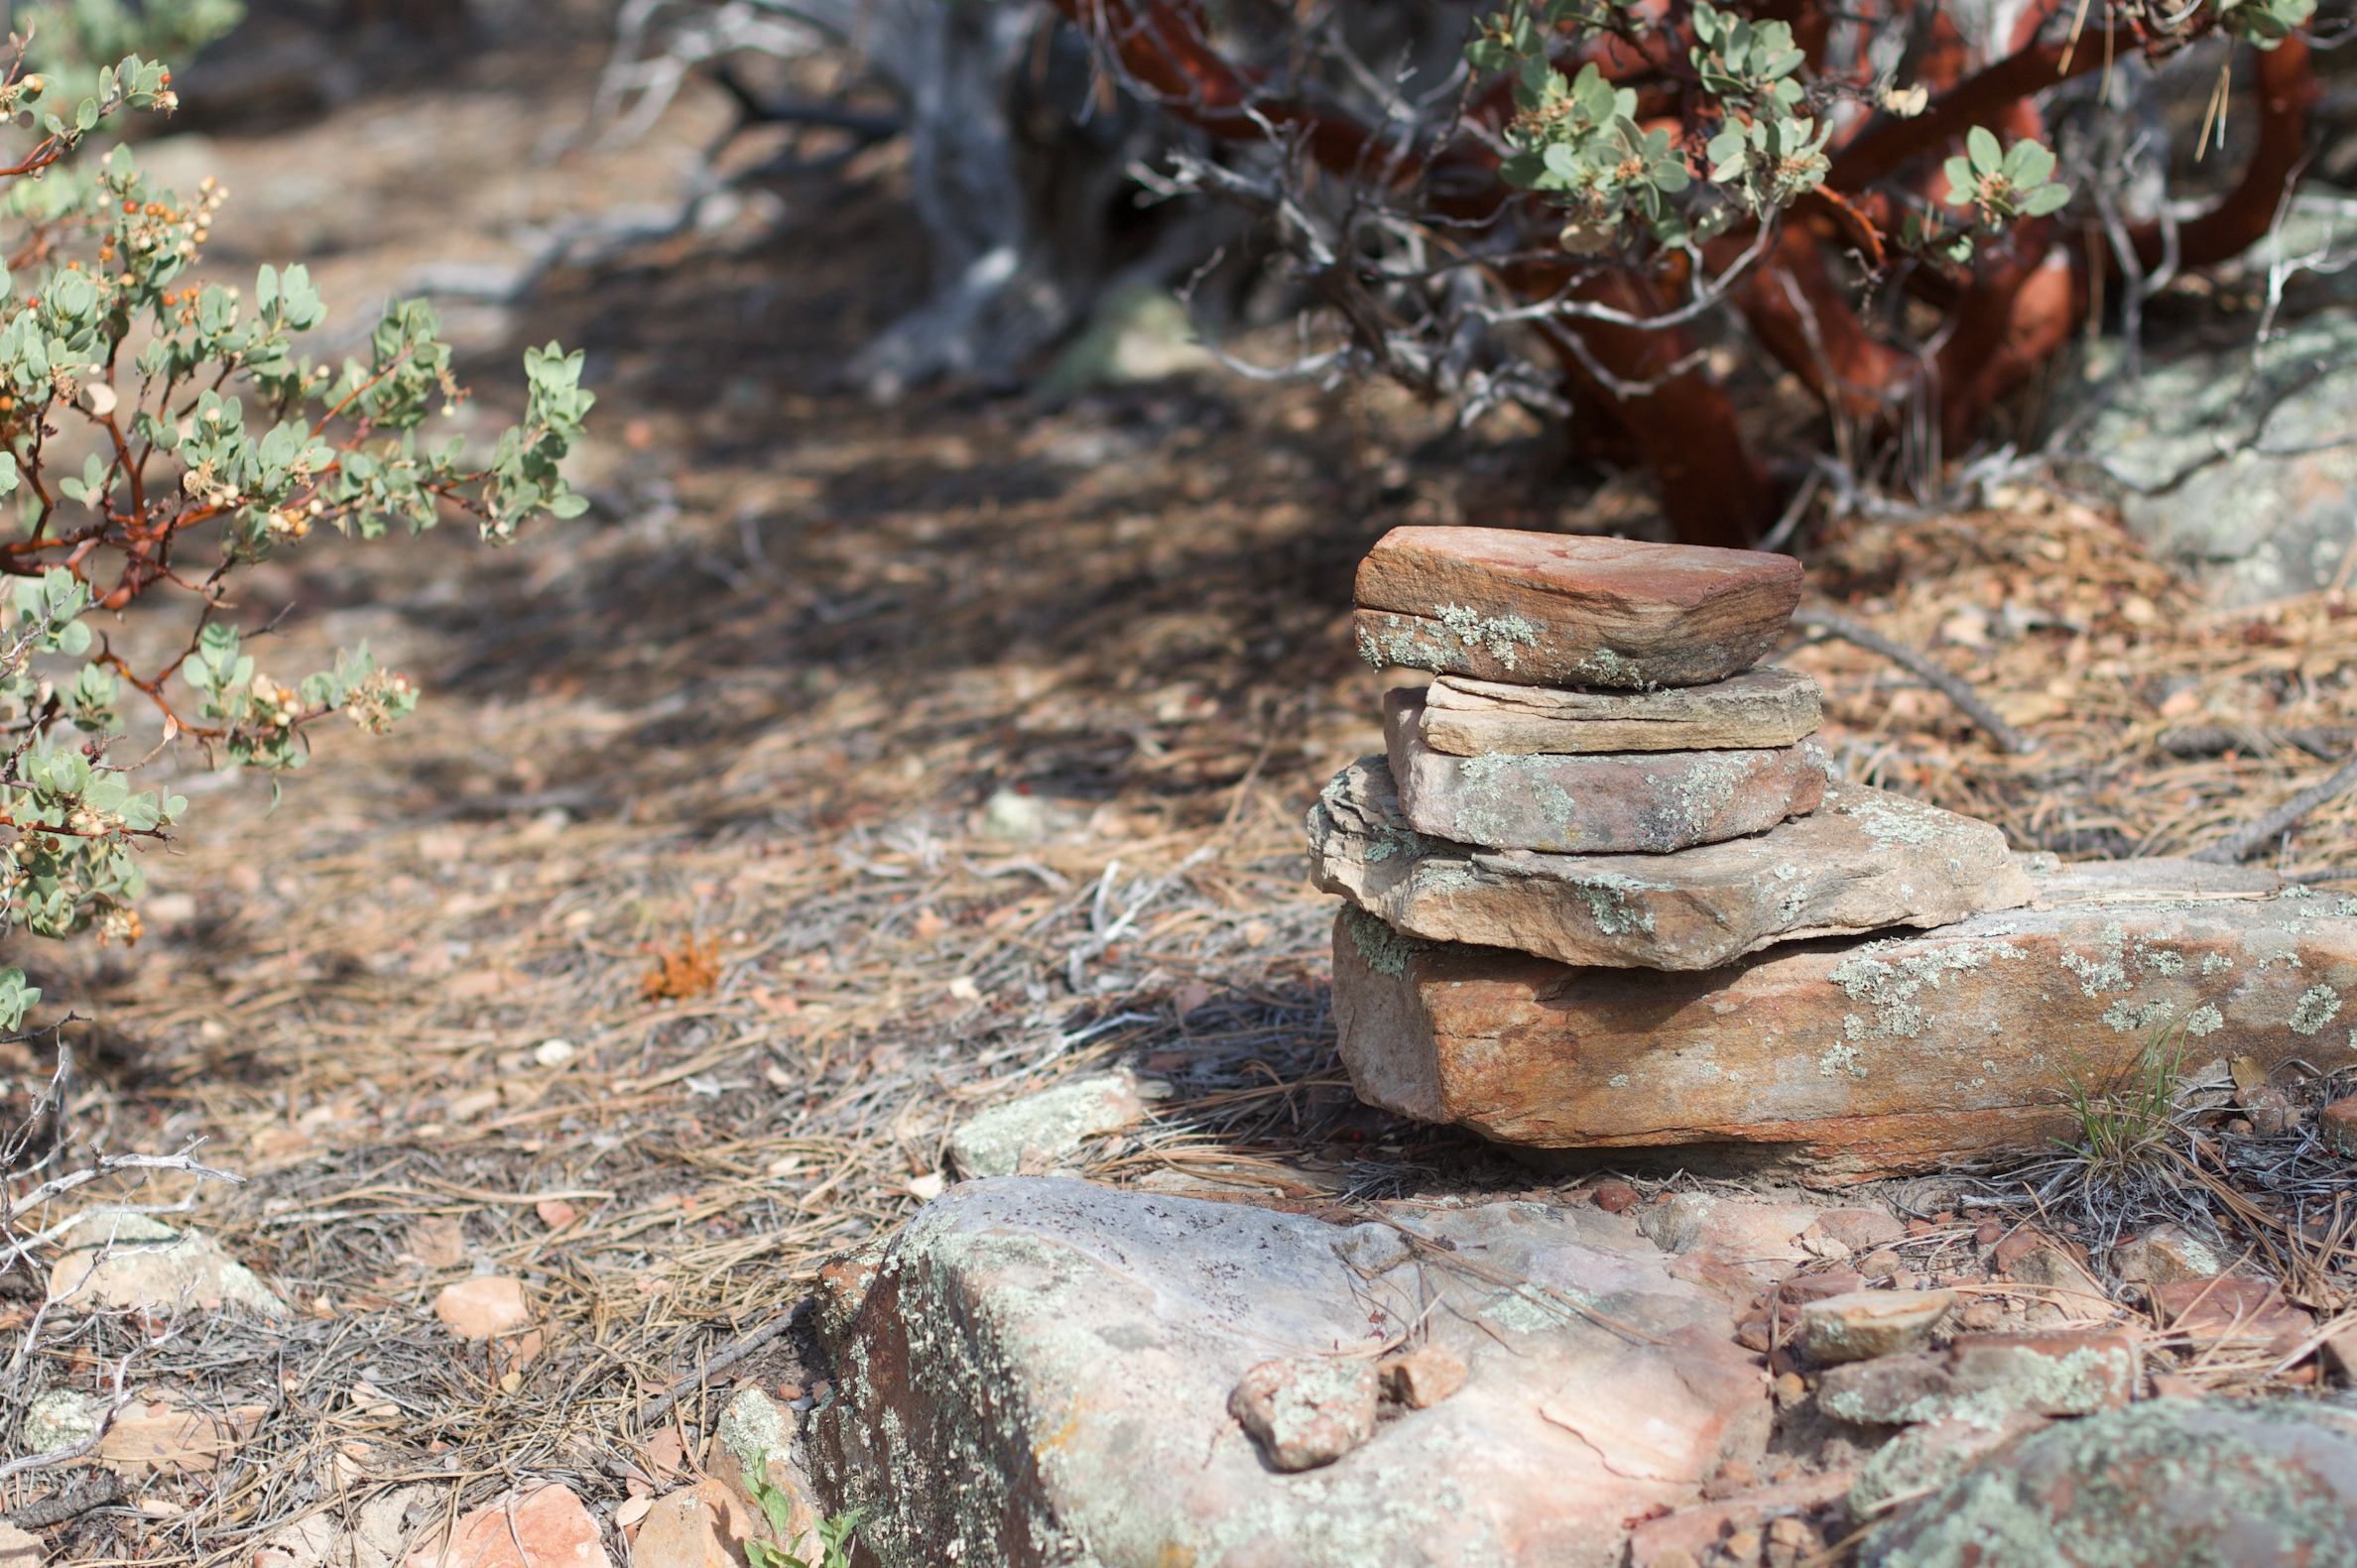
tree, nature, forest, rock, wilderness, plant, wood, hiking, trail, leaf, trunk, wildlife, stream, autumn, soil, flora, season, geology, woodland, mogollonrim, woody plant